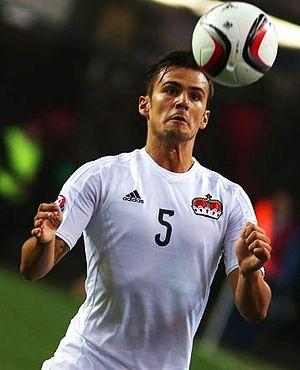
Ivan Quintans, né le 15 octobre 1989, est un footballeur liechtensteinois évoluant actuellement au poste de défenseur au FC Balzers.